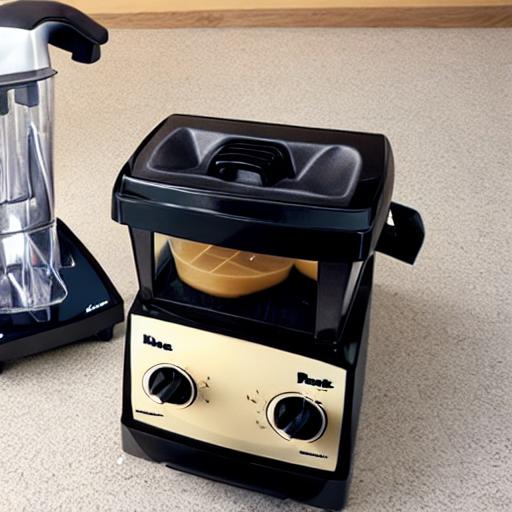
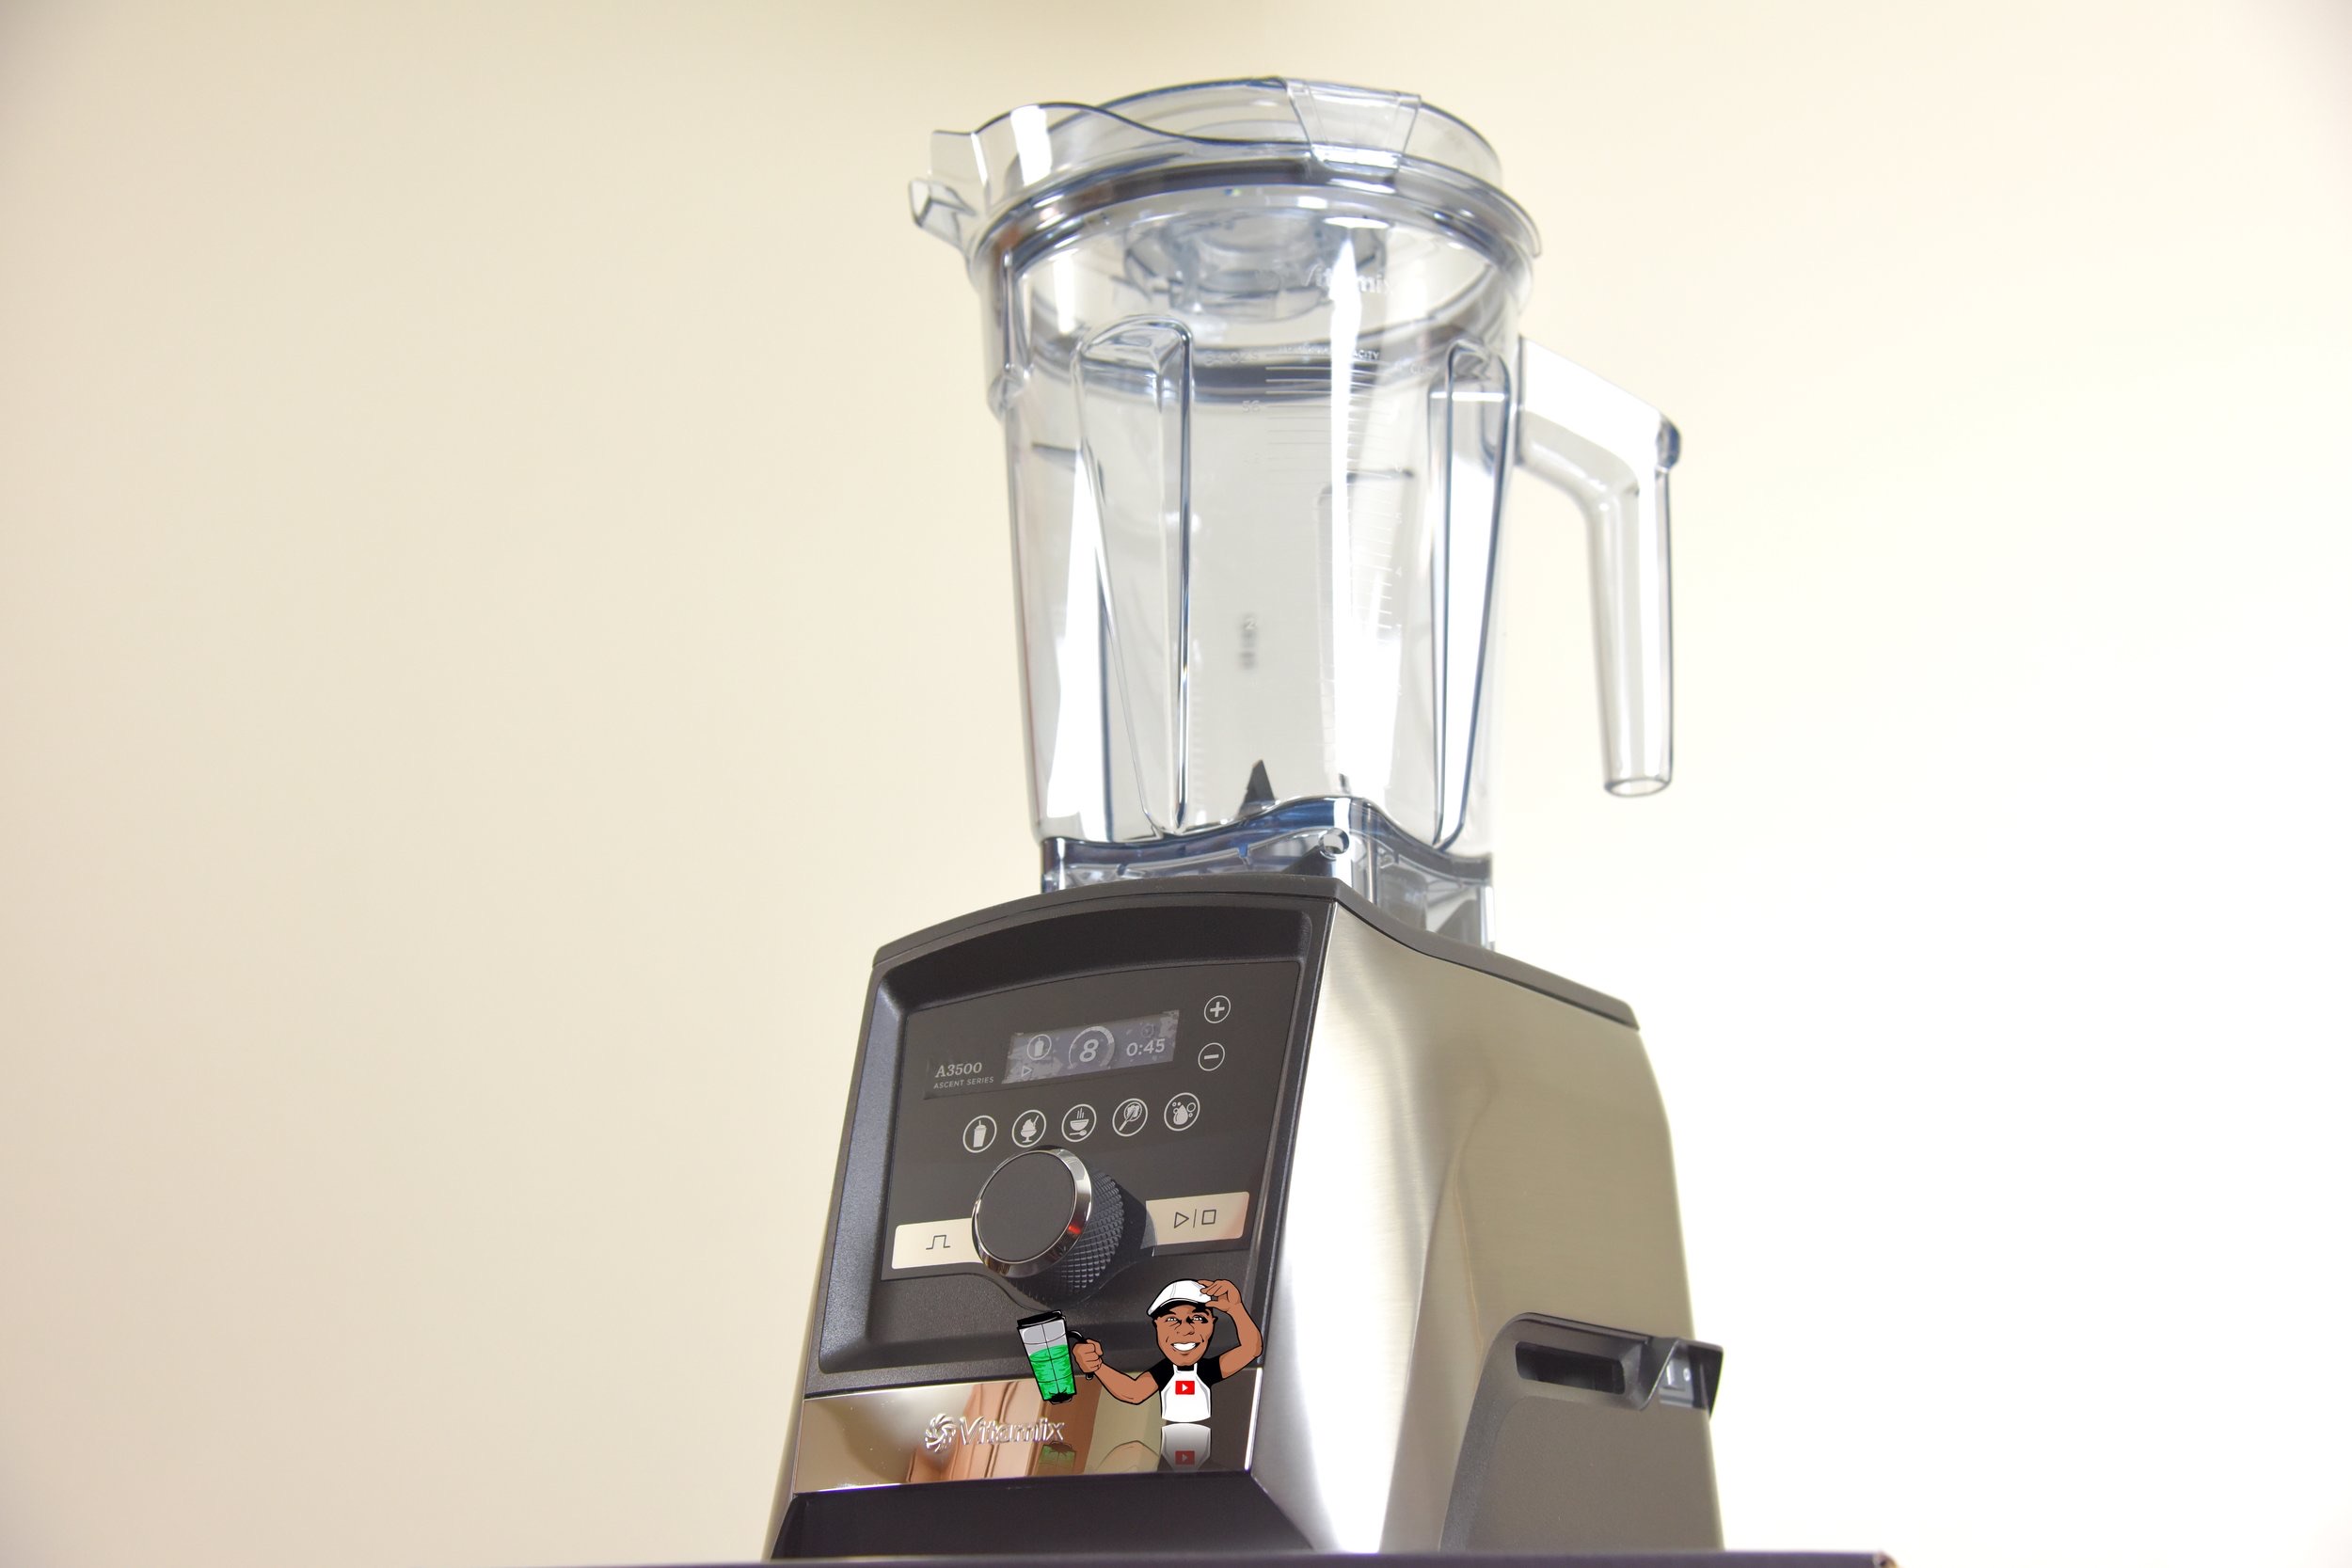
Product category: items_blender
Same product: no